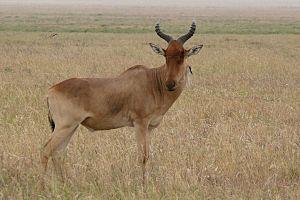
Voici la liste de quelques artiodactyles par population.